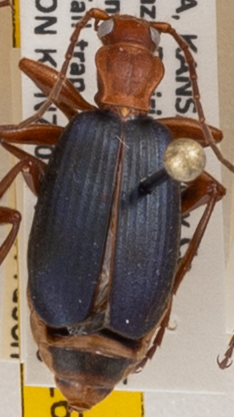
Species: Brachinus alternans
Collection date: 2021-08-16
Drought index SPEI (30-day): -0.702
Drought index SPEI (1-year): -0.33
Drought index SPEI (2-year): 0.022